Thomas Brown (minister of St John's, Glasgow)

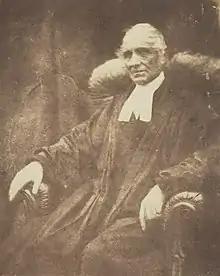
Thomas Brown by Hill & Adamson

Thomas Brown (9 August 1776 – 23 January 1847) was a Scottish Presbyterian minister who served in St John's church in Glasgow. After many years in the Church of Scotland ministry he walked out during the schism known as The Disruption and joined the Free Church of Scotland. He was elected the second-ever moderator of the Free Church in October 1843.